Nick McCallum

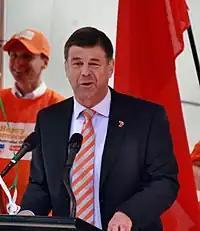
Nick McCallum

As a broadcast journalist, McCallum works as a senior reporter on "Seven News" and as a part-time presenter for Melbourne radio station 3AW. He has also produced documentaries for Fox Footy.